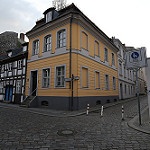
Scene: Outdoor